1836 Naval Air Squadron

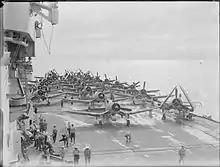
1836 Naval Air Squadron ranged ready for attack on the carrier's flight deck on board HMS "Victorious"

On 22 November, HMS "Victorious" along with her squadrons was reassigned to the newly established British Pacific Fleet (BPF). Operation Lentil followed, focusing on striking the oil refineries situated in Pangkalan Brandan, Northern Sumatra. Next was Operation Meridian which targeted Japanese oil resources in the Palembang region of southern Sumatra. Operation Iceberg subsequently commenced, aimed at neutralising six airfields located within the Sakishima Gunto.